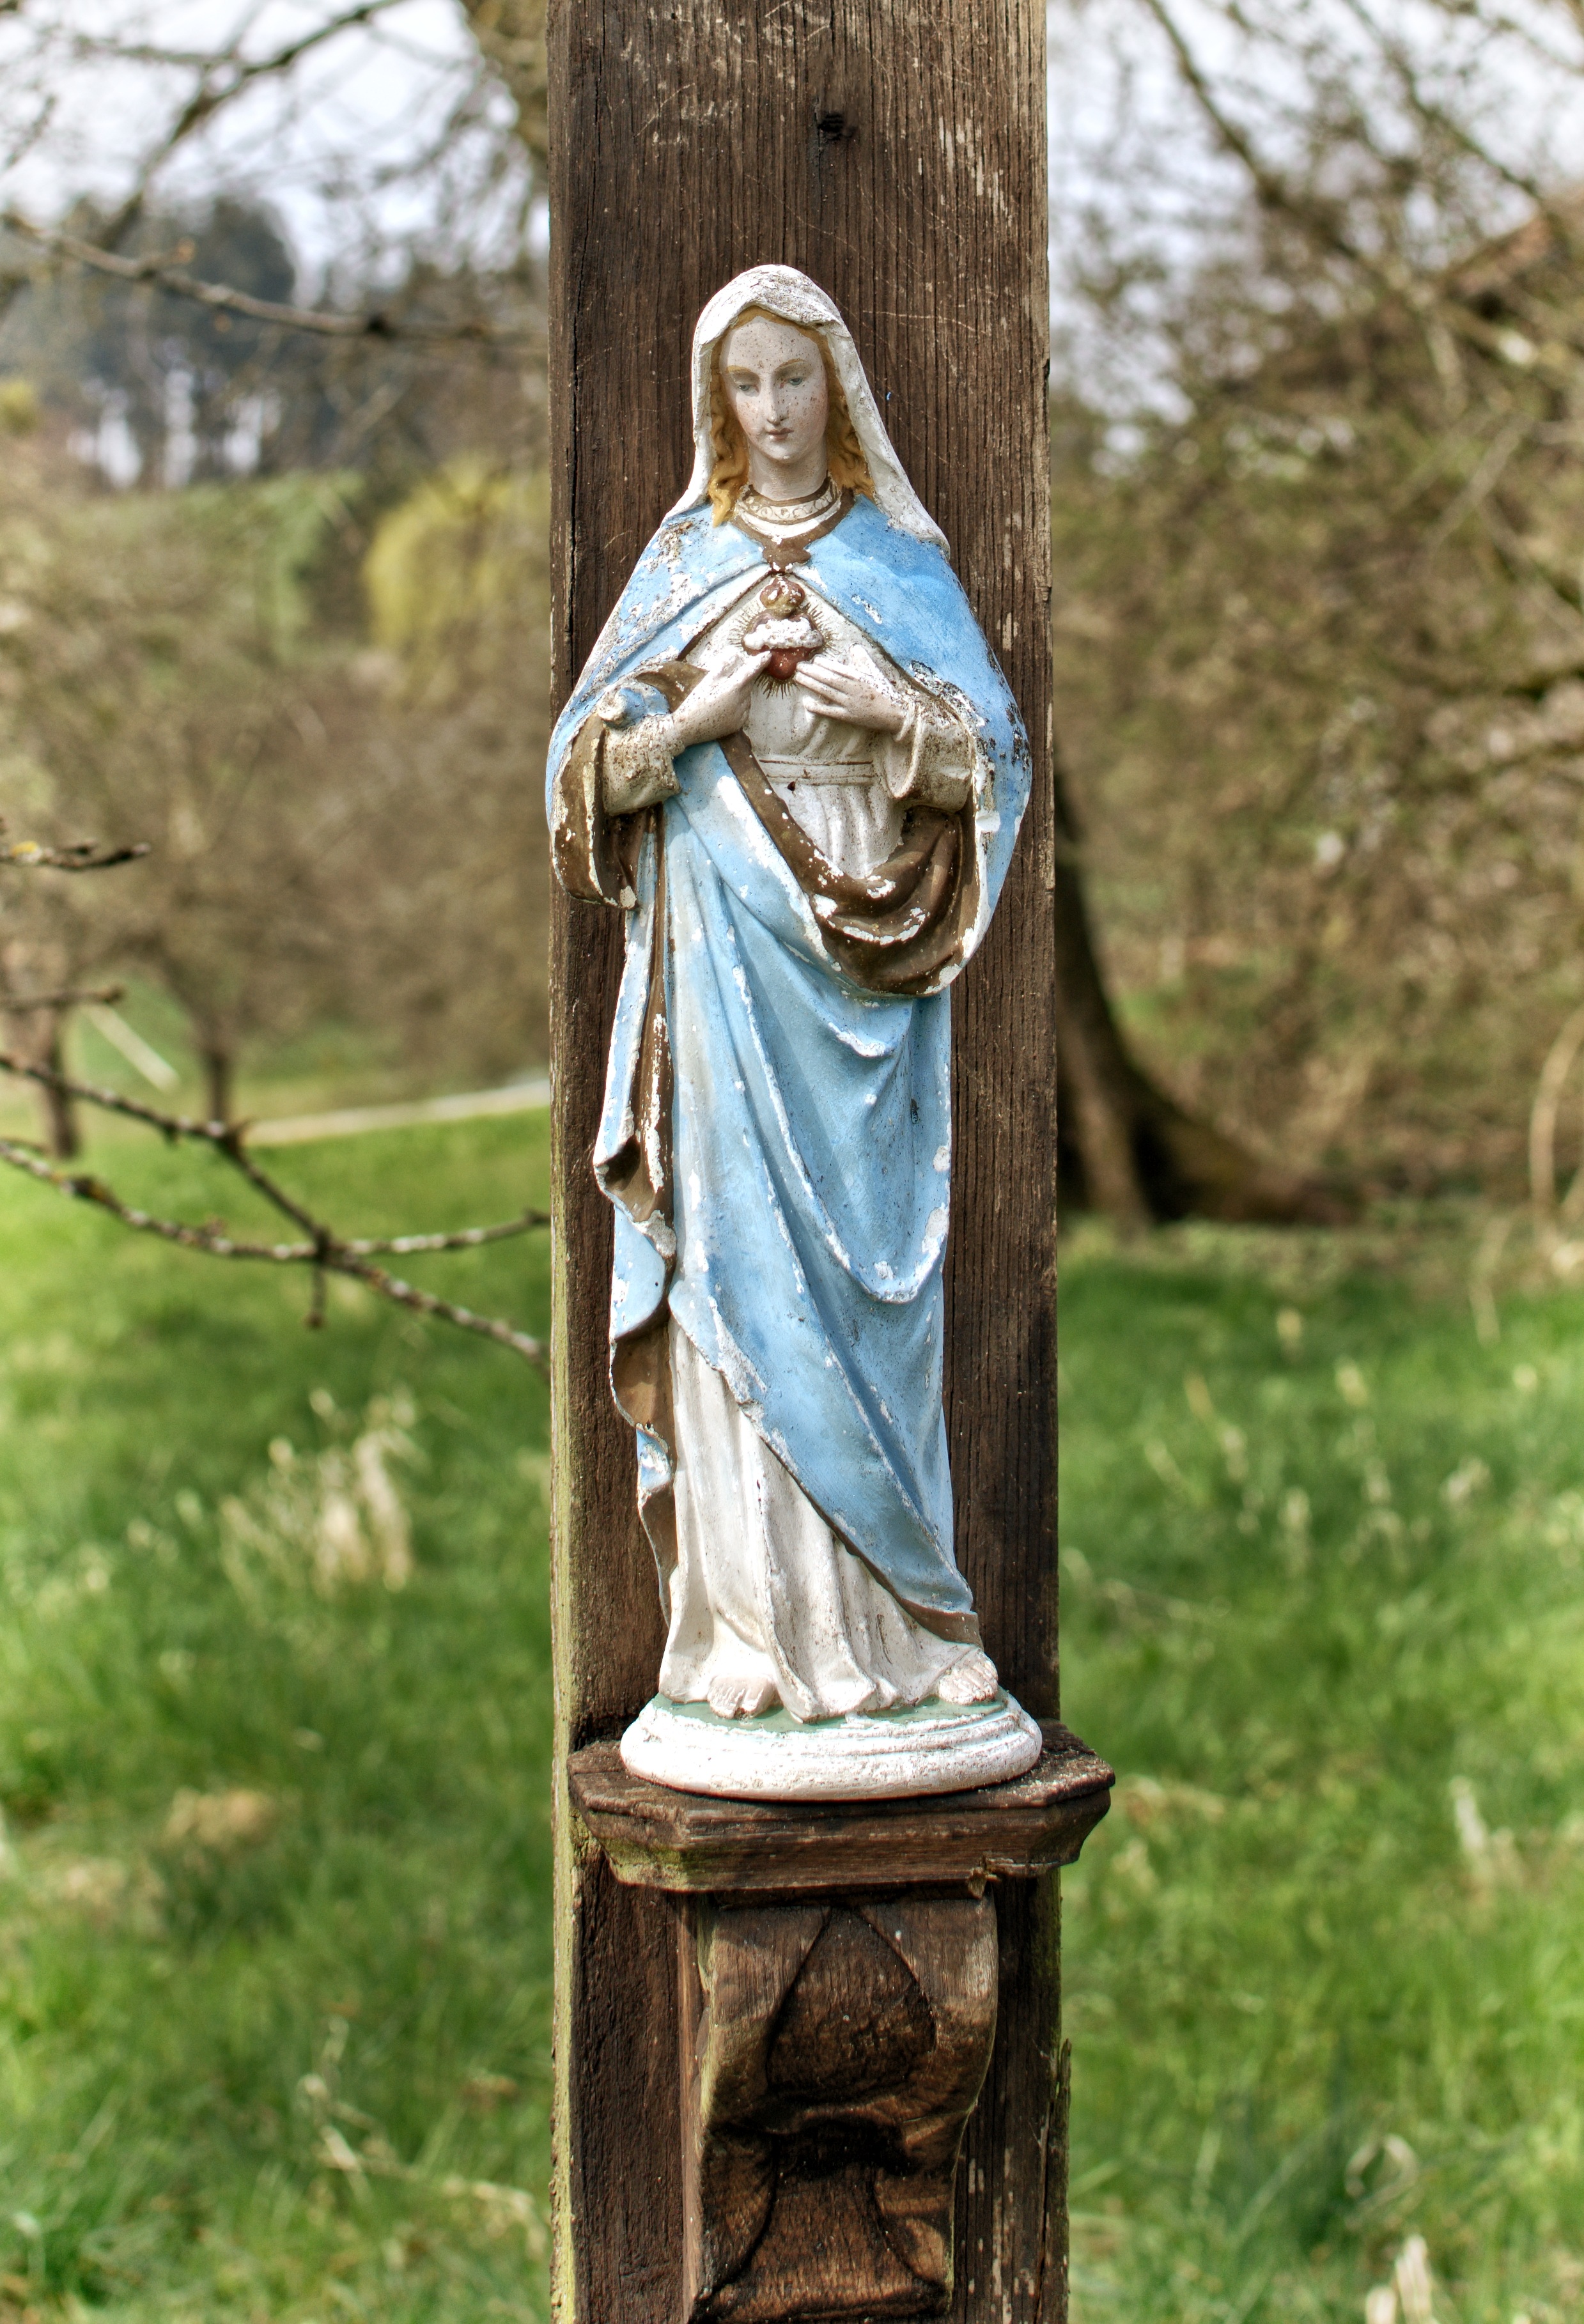
nature, woman, monument, statue, spring, religion, christian, sculpture, art, figure, temple, faith, maria, christianity, carving, middle ages, madonna, mother of god, wayside cross, holy maria, virgin mary